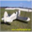
Label: airplane